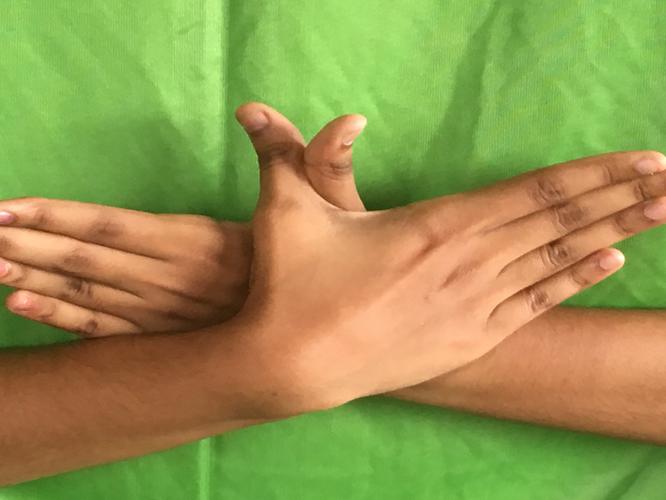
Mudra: Garuda
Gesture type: double_hand